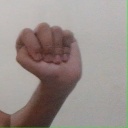
अक्षर: ठ